David Ragan

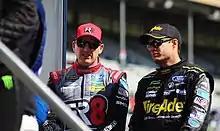
Ragan and Michael McDowell (left), his teammate at FRM in 2018 and 2019, at Atlanta in 2019

On December 14, 2017, it was announced that Ragan would return to the team in 2018, with new teammate Michael McDowell who previously was also a teammate in Watkins Glen 2013 when he drove the No. 34 and McDowell drove the No. 35 car.